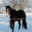
Label: horse